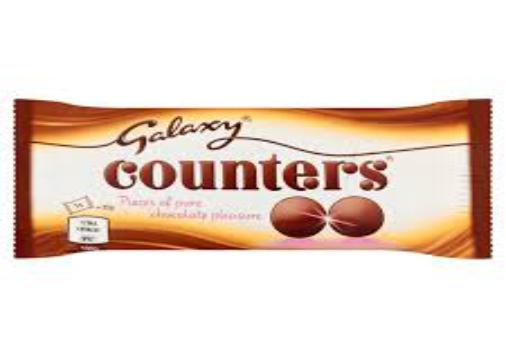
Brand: Galaxy Counters
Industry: Food